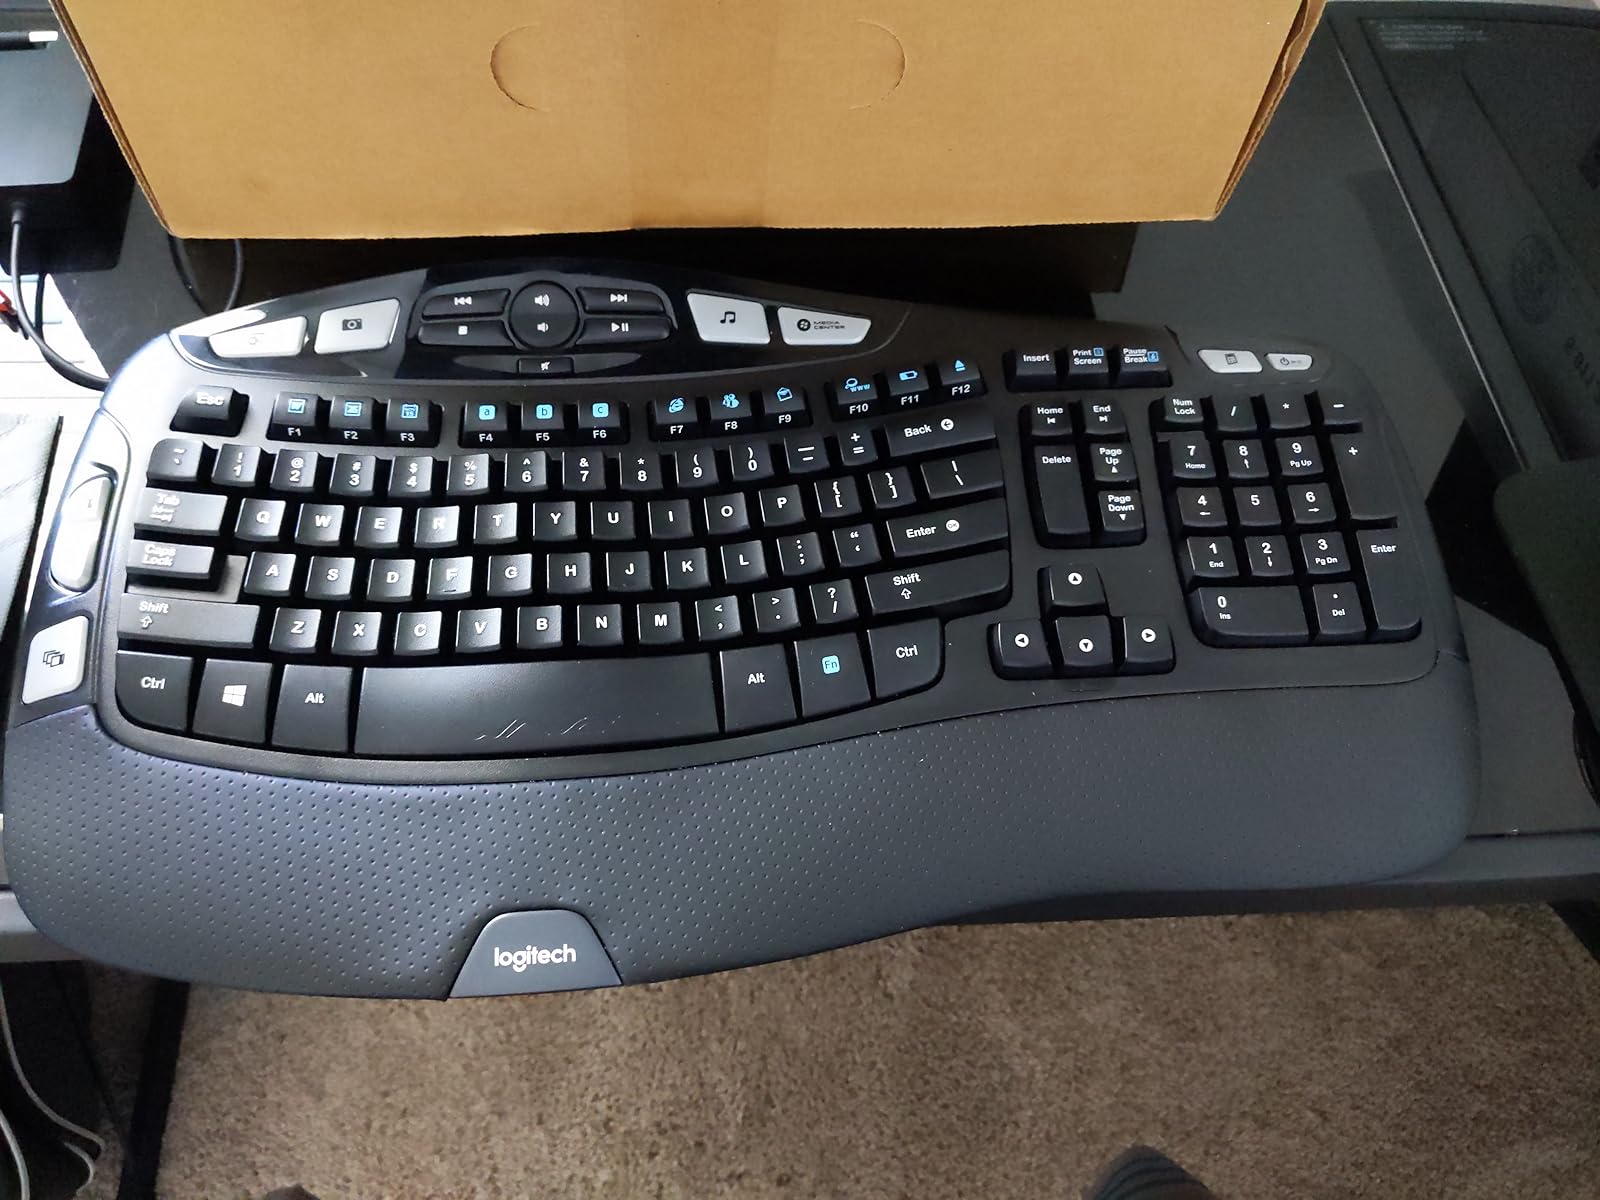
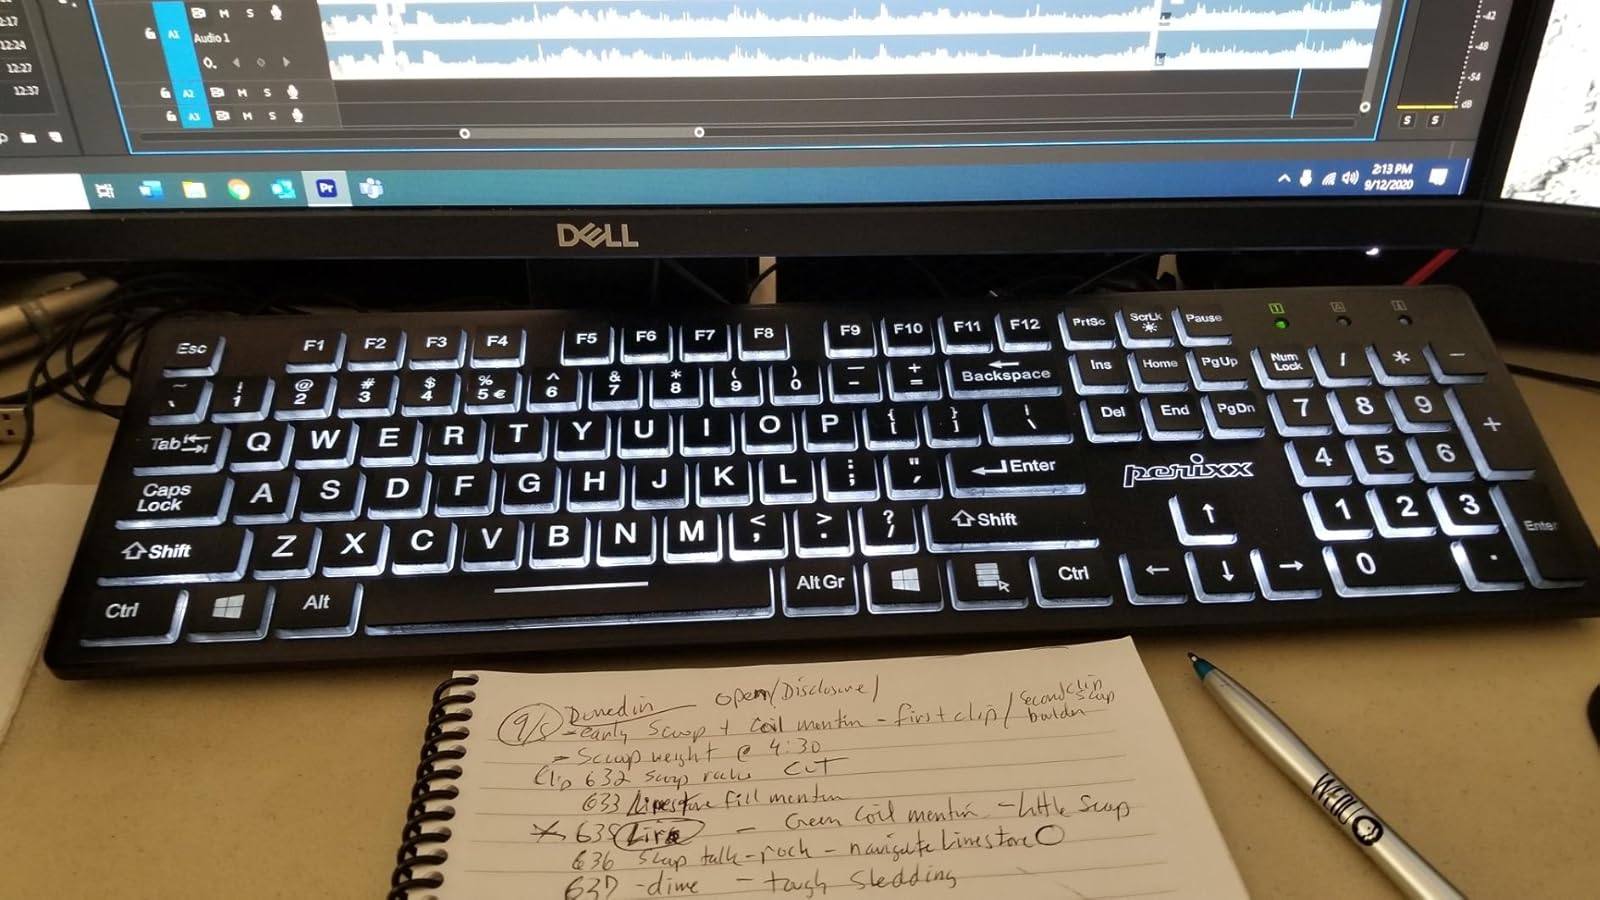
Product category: keyboard
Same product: no